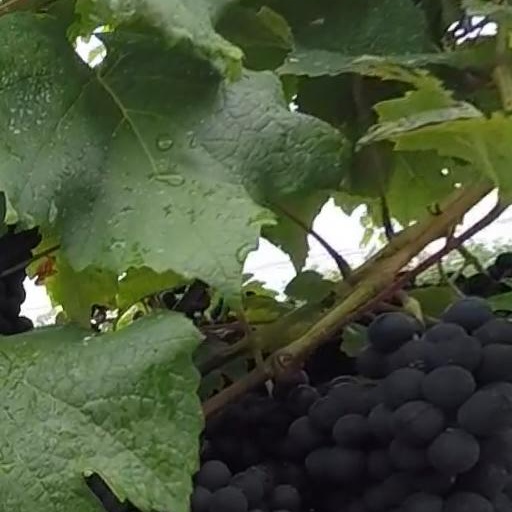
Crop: grape